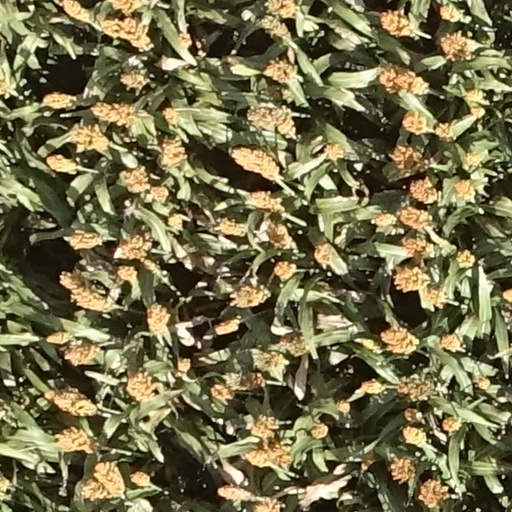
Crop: sorghum